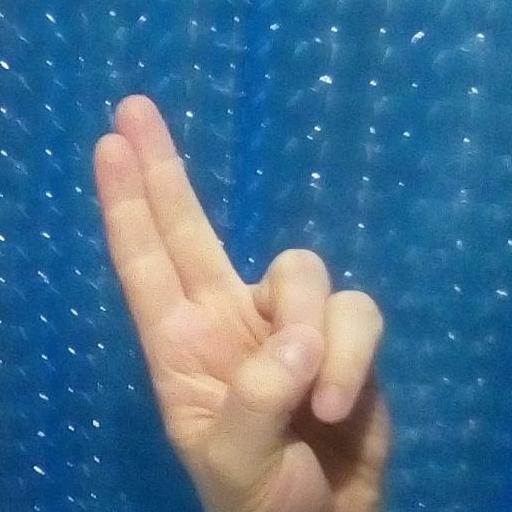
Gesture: two_up